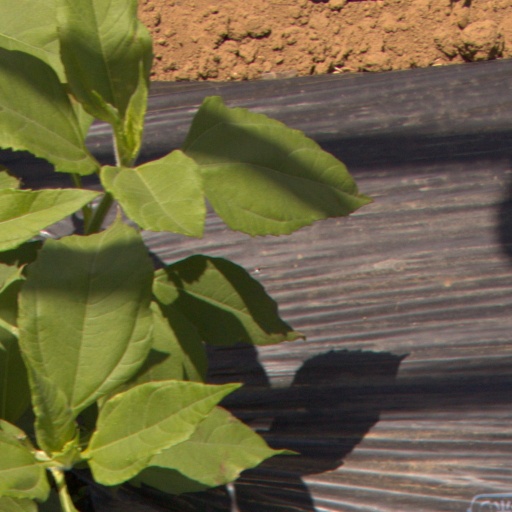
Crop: Jerusalem artichoke